Bihar Agricultural University

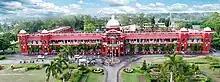
Bihar Agriculture college,Bhagalpur

Bihar Agriculture University is engaged in Research and Extension activities in the field of agriculture. In order to extend the research done in the university to farmers of Bihar, it signed an agreement with World Development Foundation, New Delhi to implement a project of "Agriculture Knowledge Dissemination System". The project basically involved educating the farmers using ICT and video conferencing system for improved agriculture and livestock production.